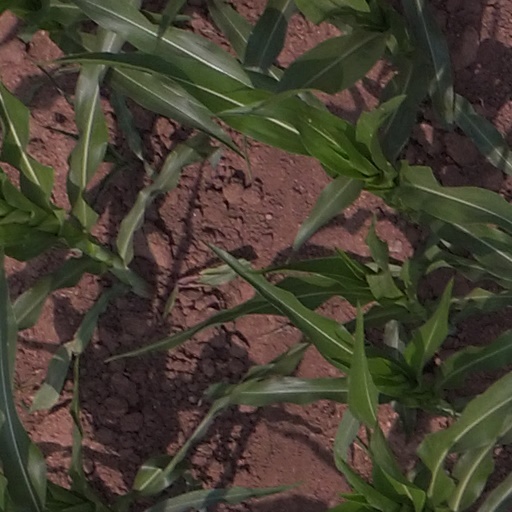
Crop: maize; corn